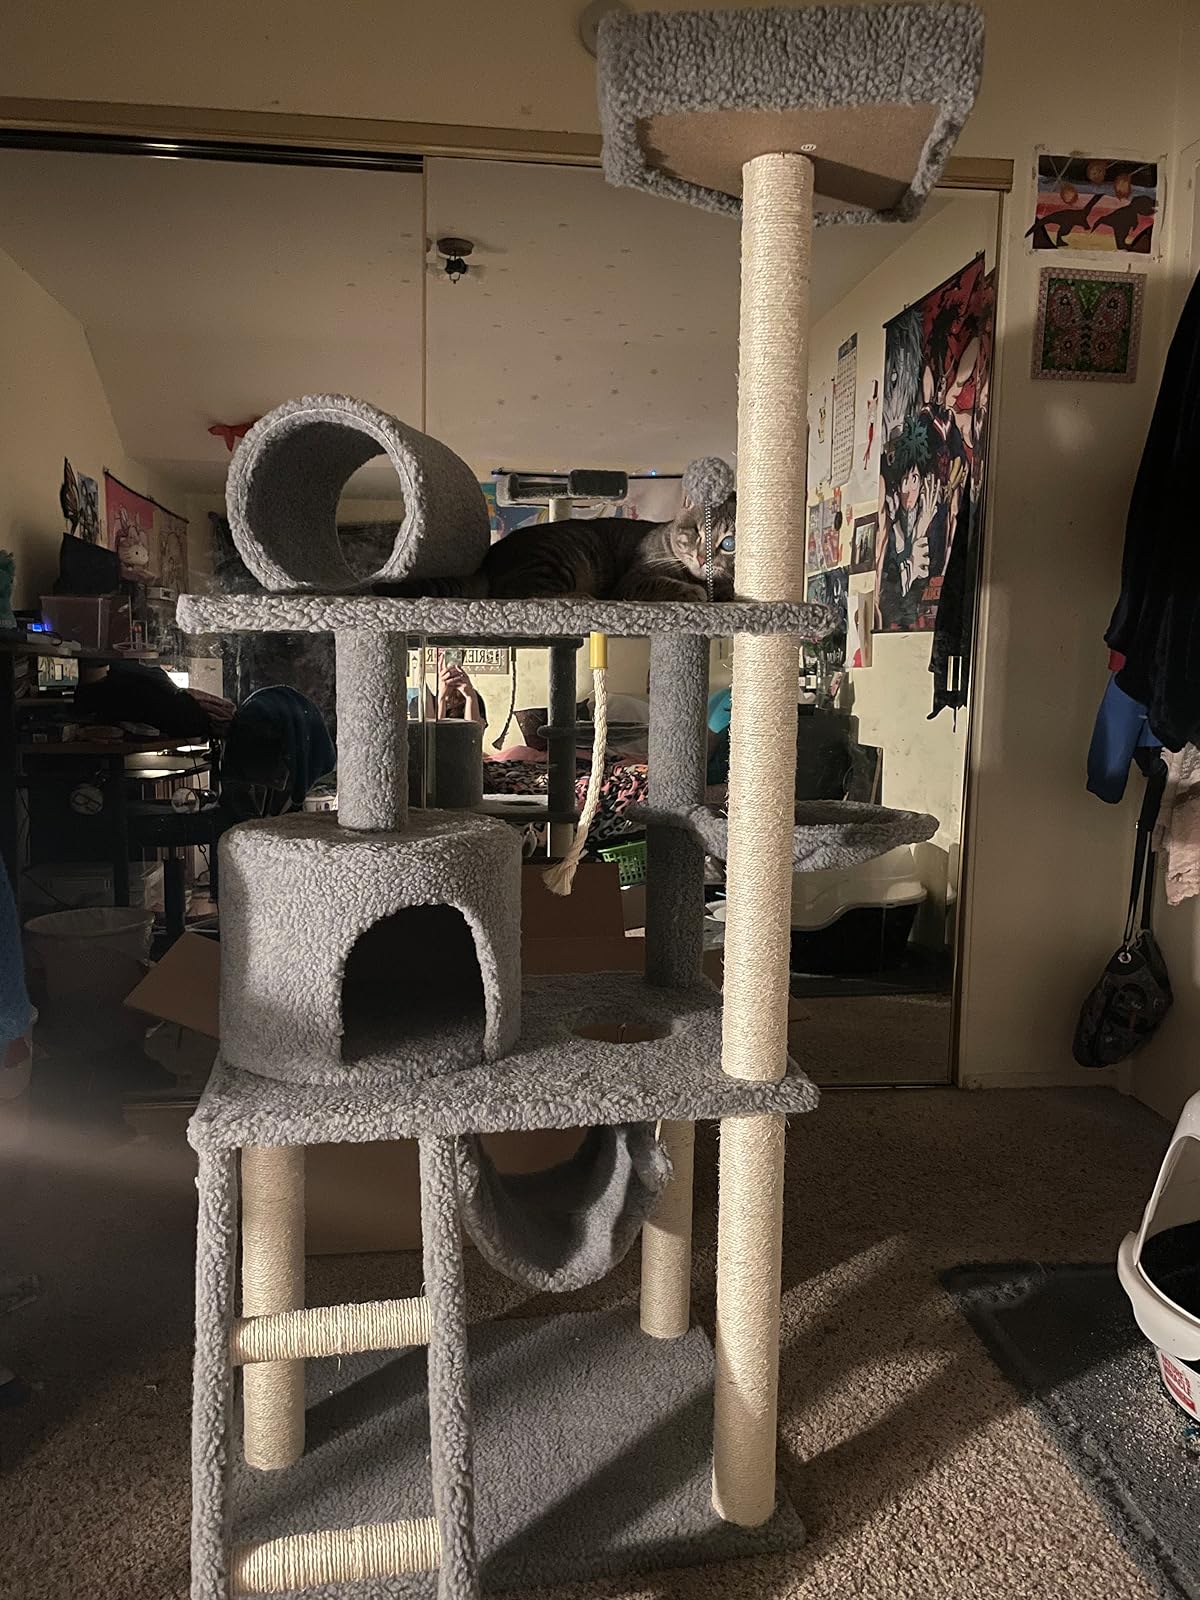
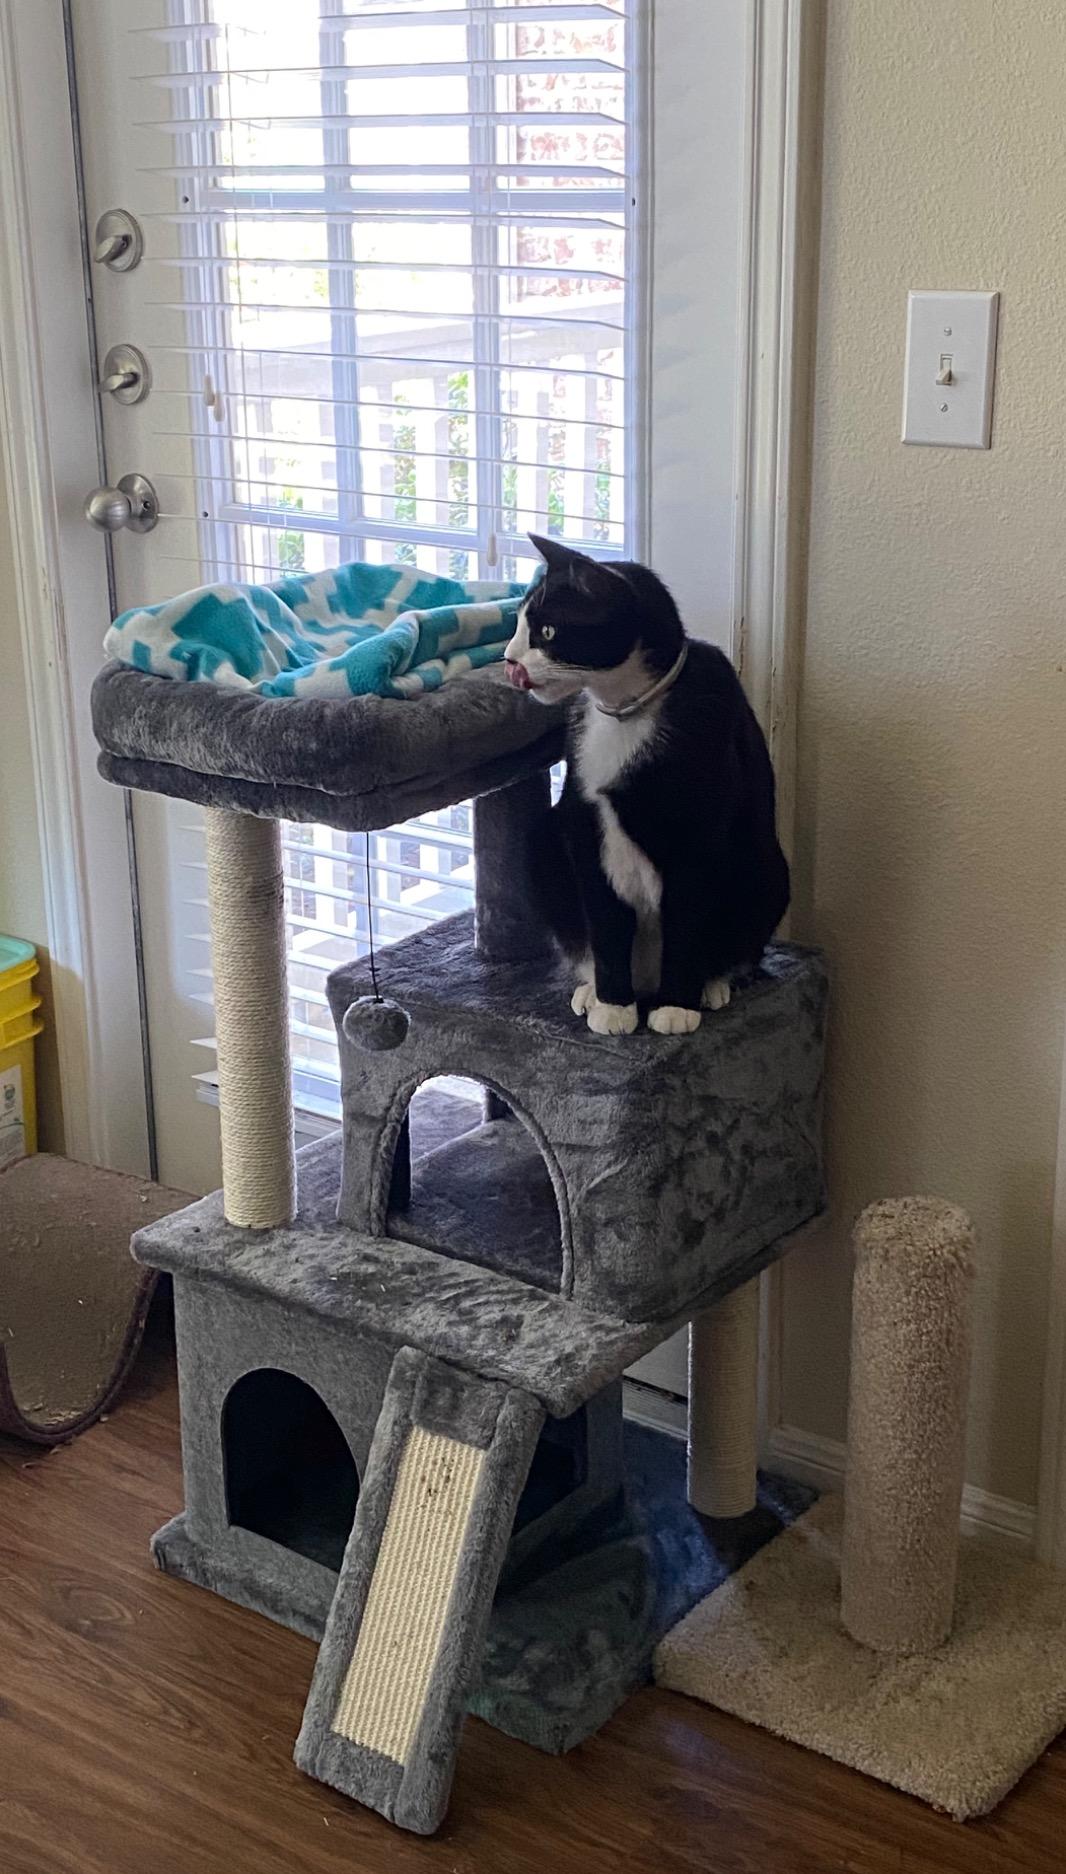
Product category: items_cat tree
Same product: no